Government of Birmingham

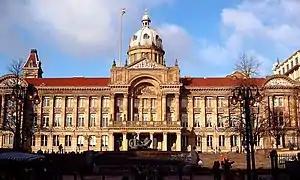
Birmingham Council House, seen from Victoria Square.

Birmingham City Council is one of the largest local authorities in Europe with, following a reorganisation of boundaries in June 2004, 120 Birmingham City Councillors representing over one million people, in 40 wards. The council headquarters are at the Council House in the city centre. Birmingham City Council is responsible for running nearly all local services, with the exception of those run by joint boards as detailed below. The provision of certain services has in recent years been devolved to several Districts, which each have an area committee made up of councillors from that district.